Babworth House

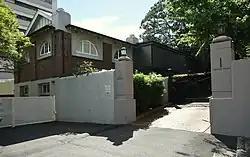
Babworth House, Mount Adelaide Street gates, pictured in 2014

Babworth House is a heritage-listed former residence and school and now staff accommodation at 103 Darling Point Road, Darling Point, Sydney, Australia. It was designed in various stages by Mortimer Lewis, Edmund Blacket, and Morrow and De Putron and built from 1912 to 1915 by Messrs W. Gawne and Son. It is also known as Mount Adelaide. The property is privately owned. It was added to the New South Wales State Heritage Register on 13 August 1999.